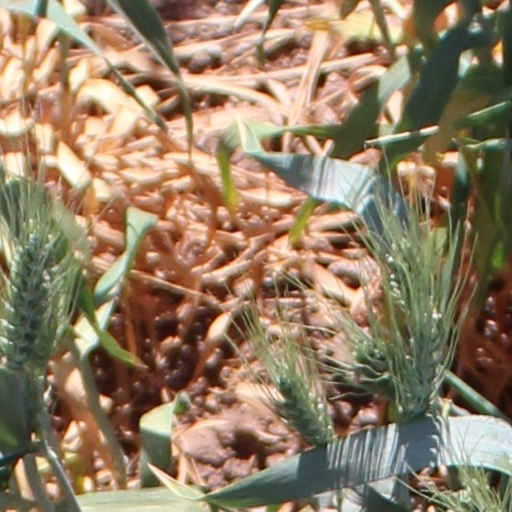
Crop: wheat